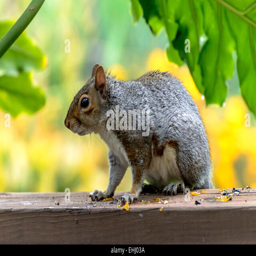
squirrel in a close - up sitting on the board